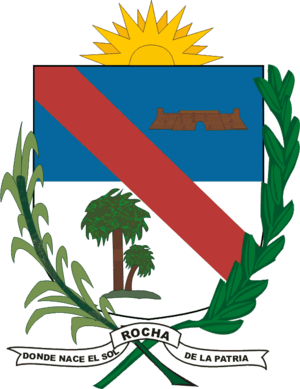
Le département de Rocha est un département de l'Uruguay situé dans le sud-est du pays.
Rocha est une ville de l'Uruguay et la capitale du département de Rocha.